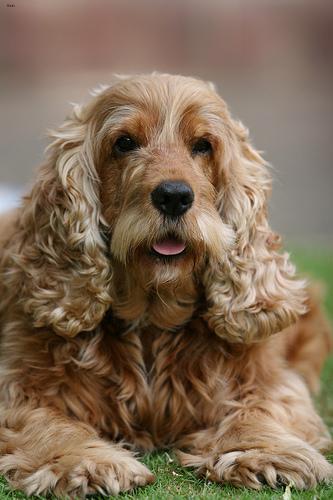
Breed: english cocker spaniel